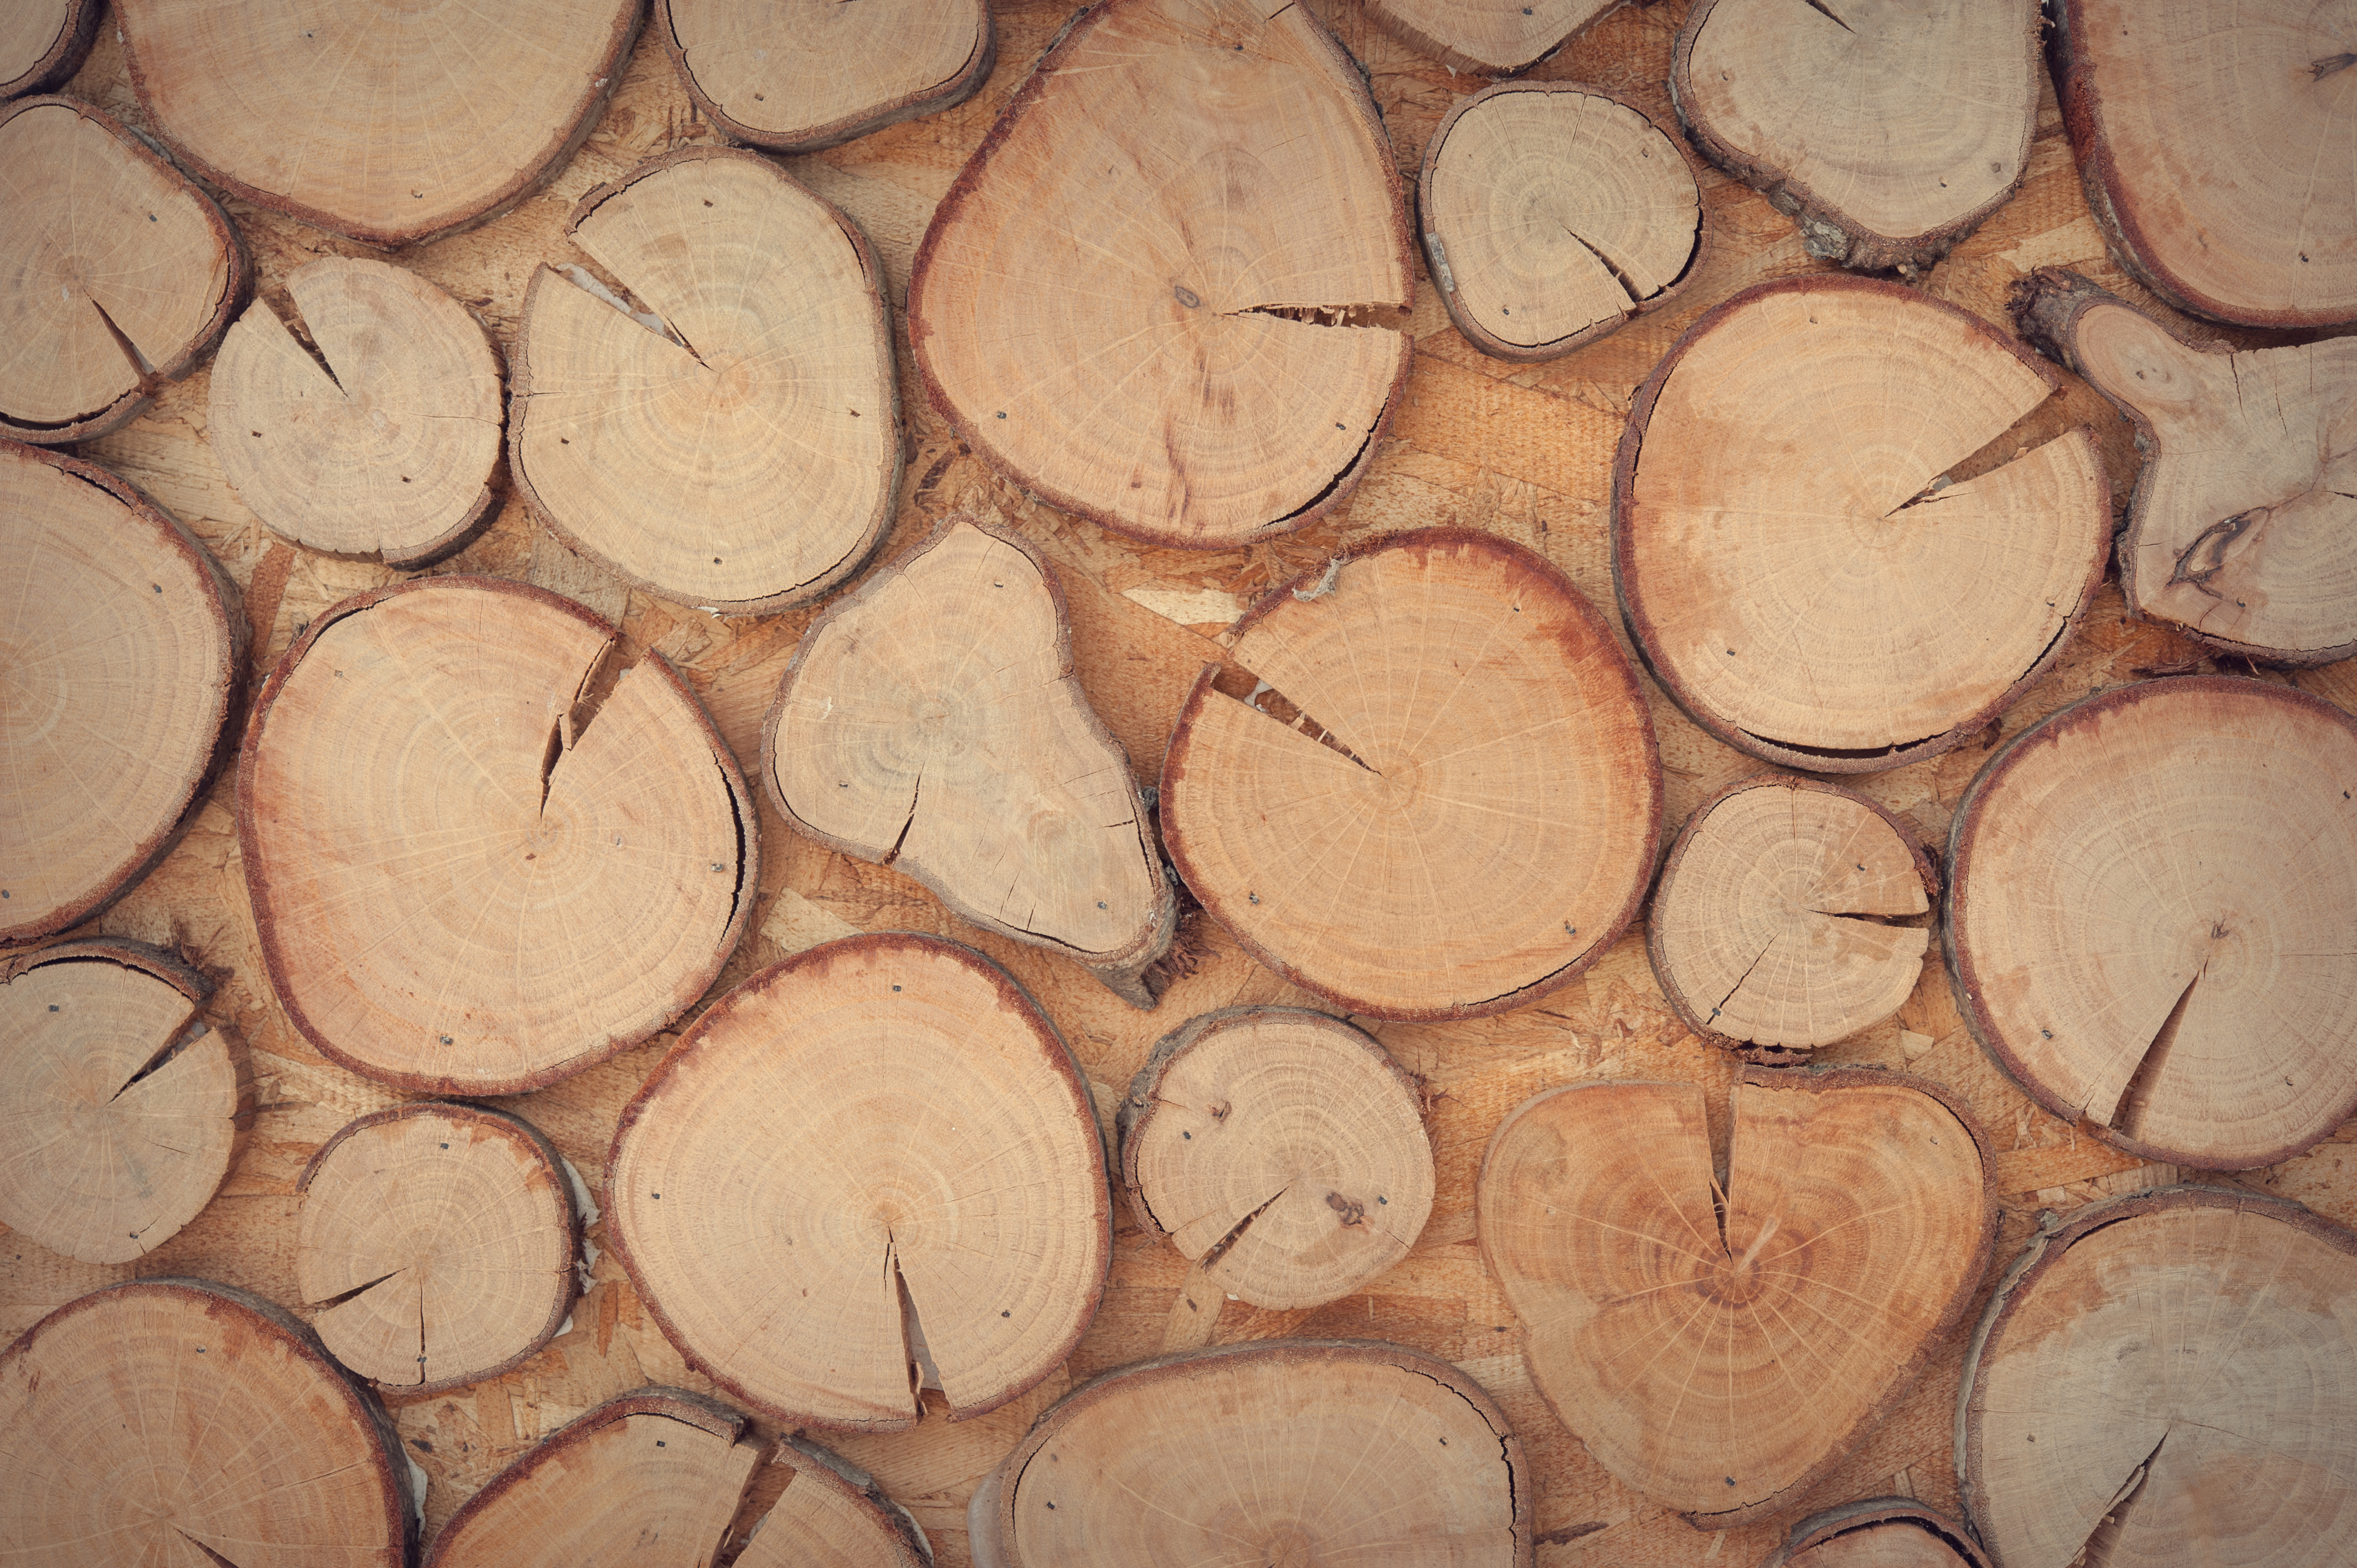
wood, texture, floor, wall, decoration, soil, circle, surface, design, shape, flooring, man made object